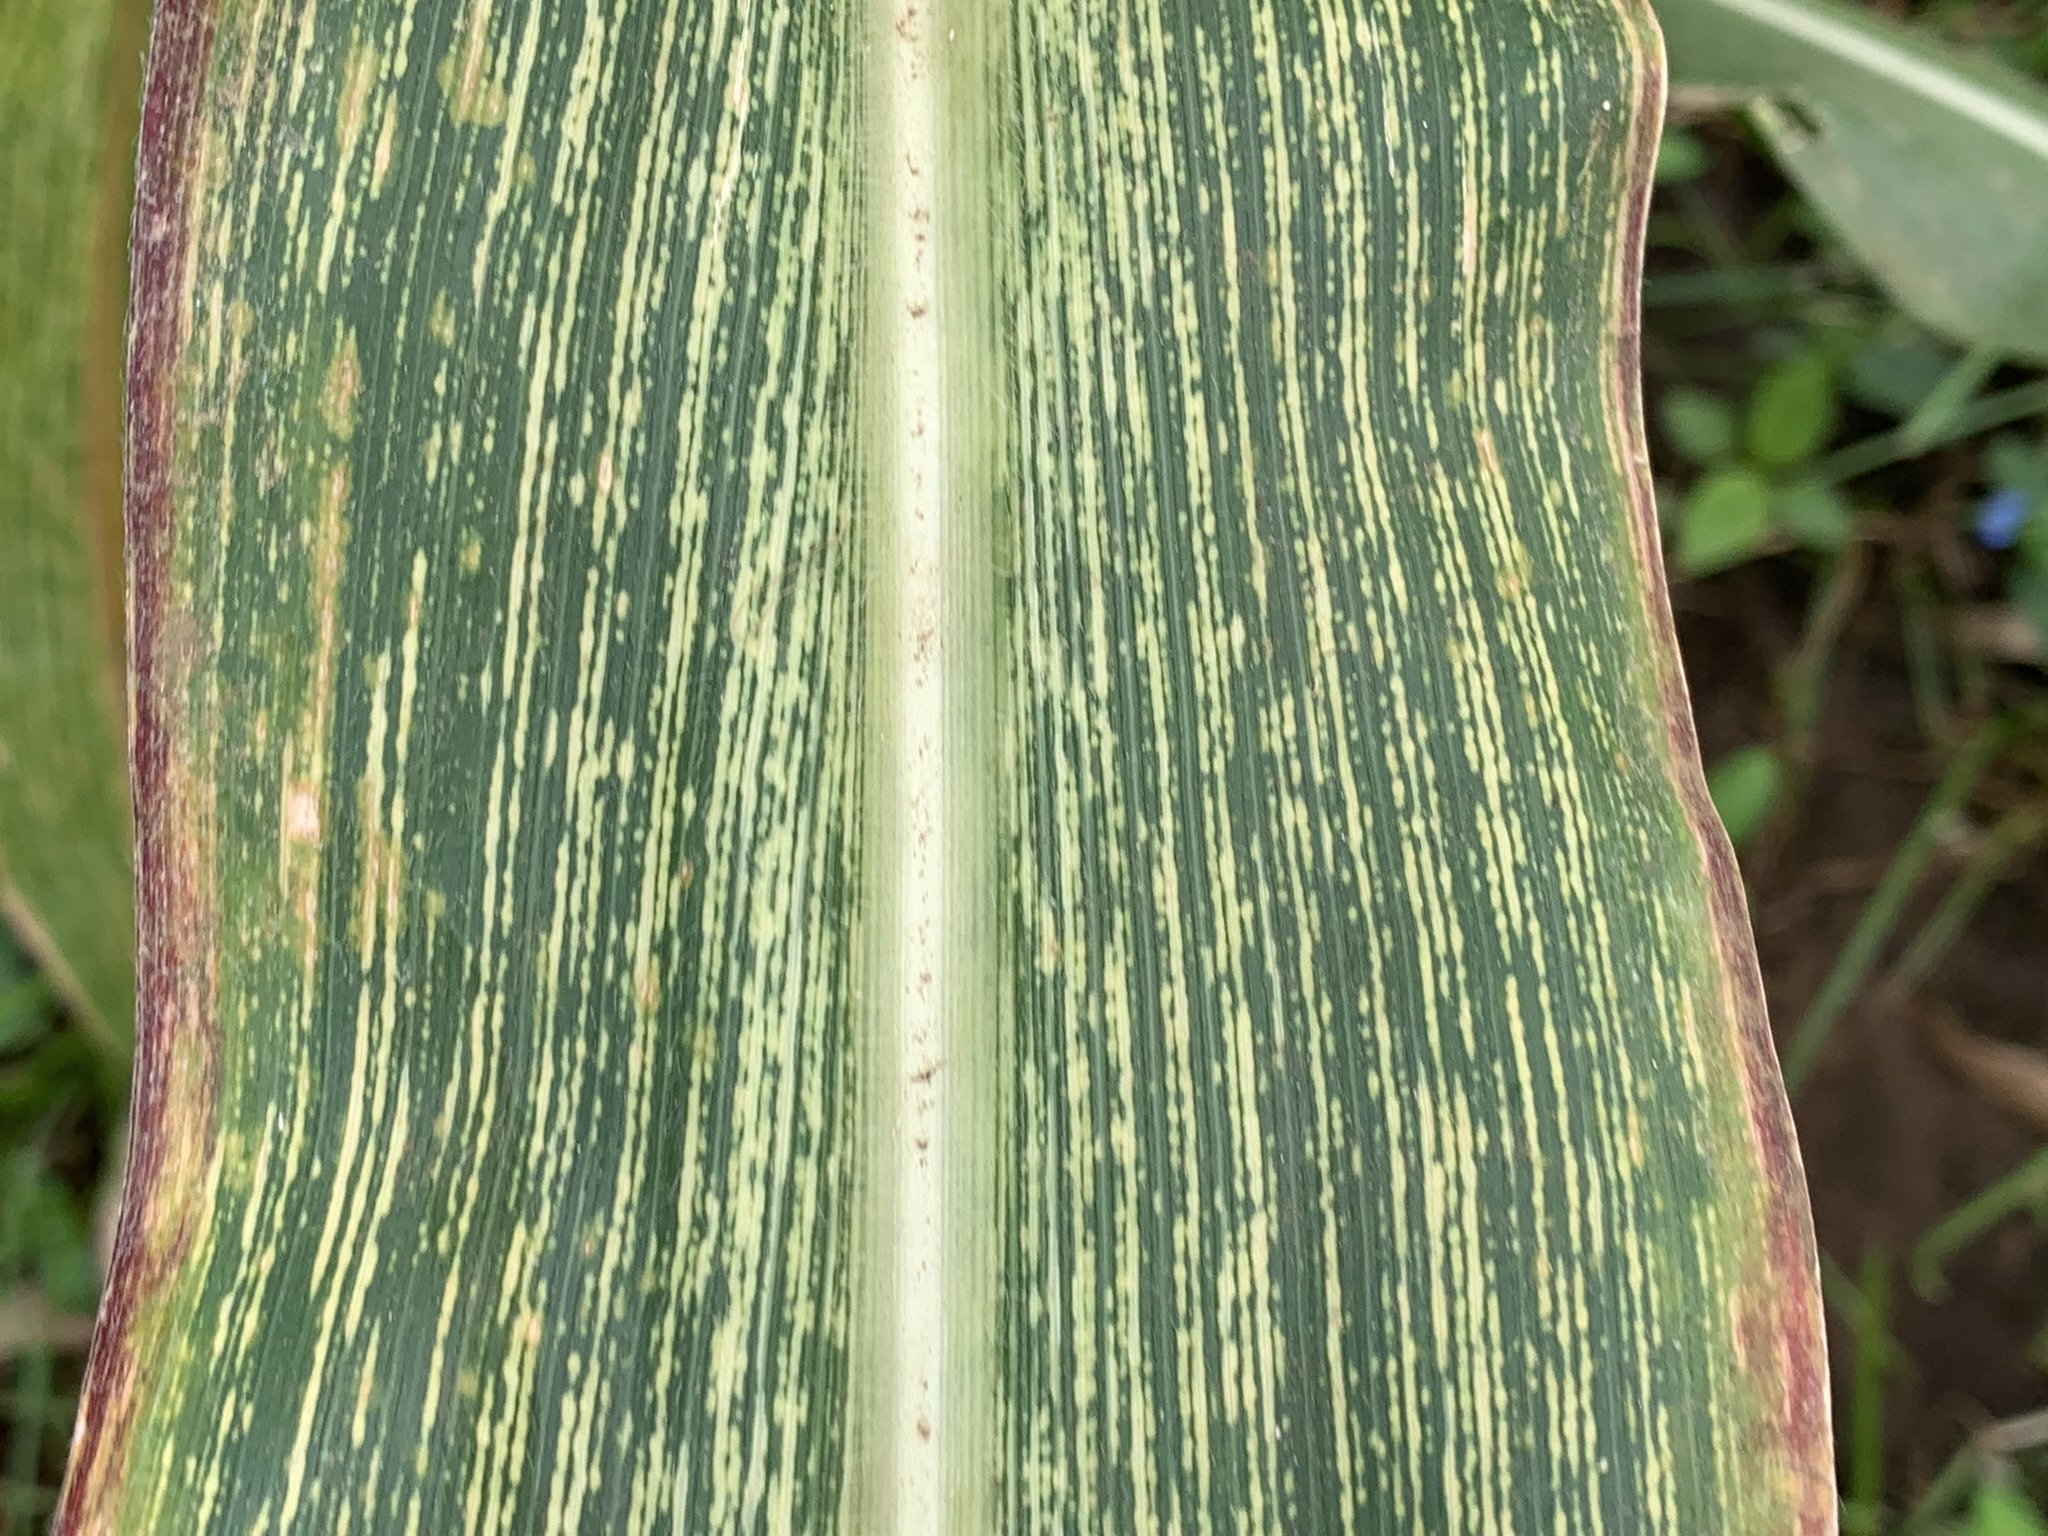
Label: MSV